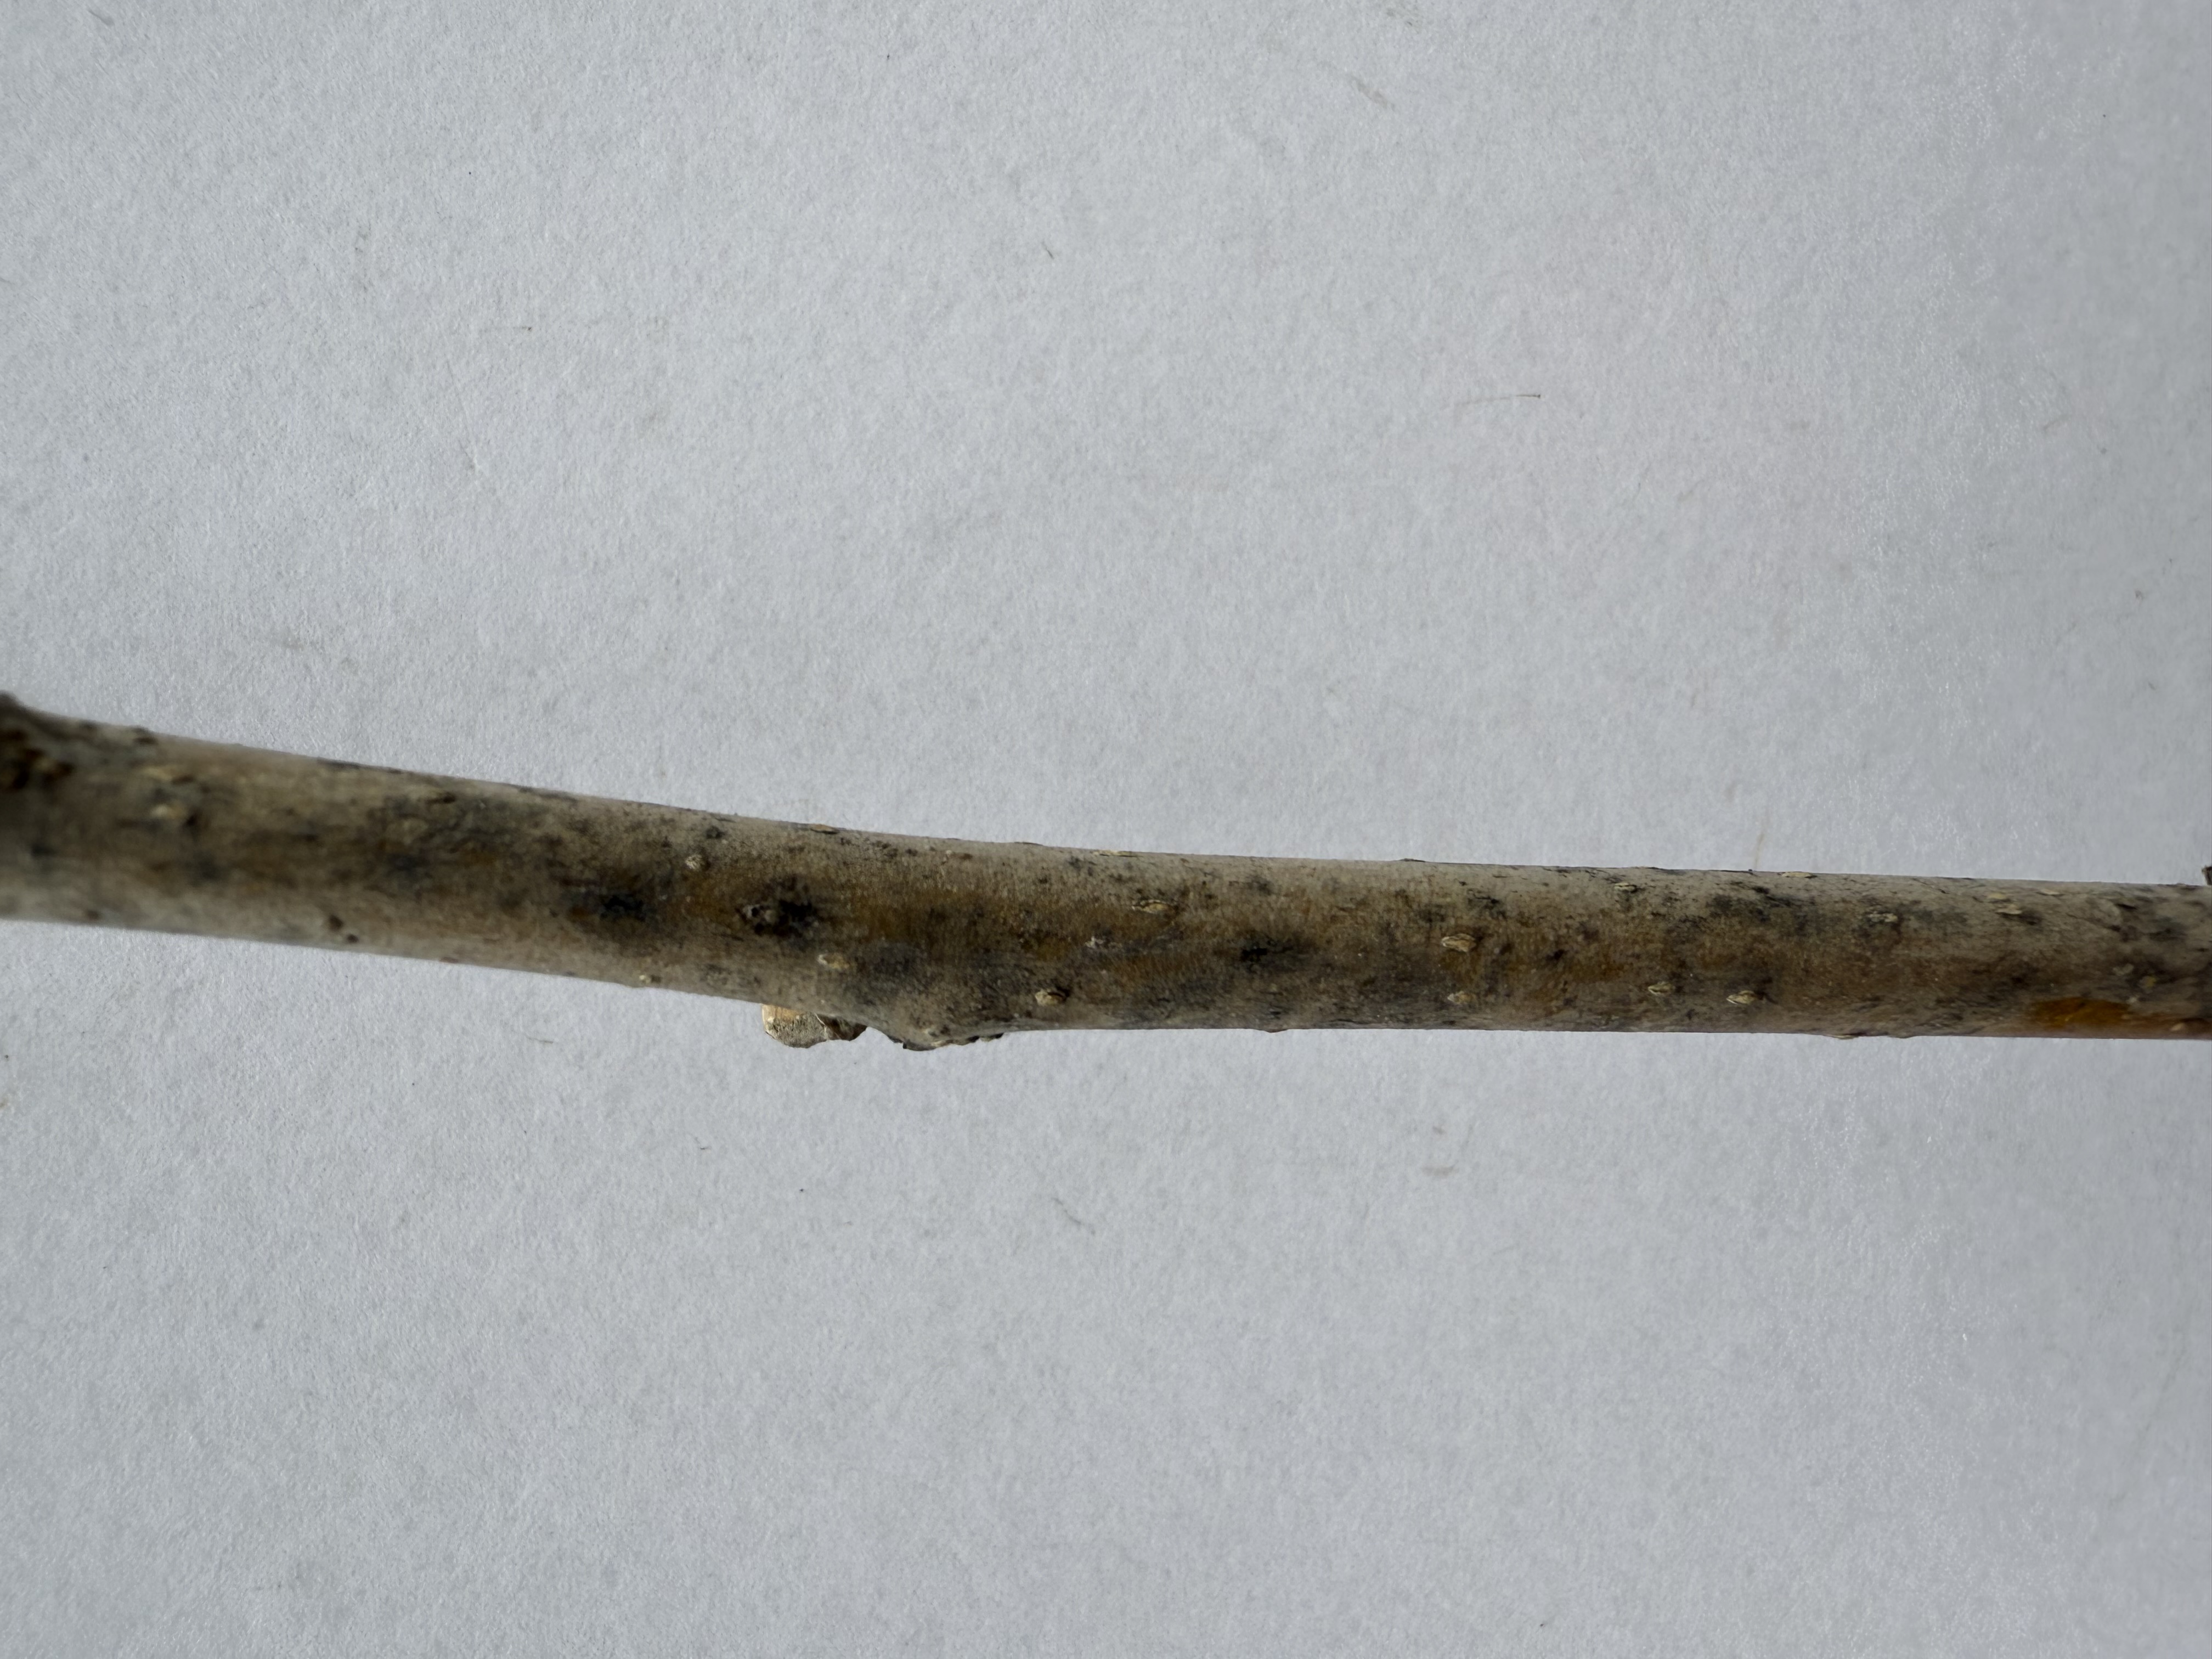
Variety: Austria Everbearing Mulberry